High Treason (1929 German film)

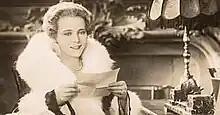
Gerda Maurus in the film

High Treason (German: Hochverrat) is a 1929 German silent drama film directed by Johannes Meyer and starring Gerda Maurus, Gustav Fröhlich and Harry Hardt. The film is set in pre-Revolution Russia. Maurus' performance was contrasted favourably with her appearance in Fritz Lang's "Woman in the Moon" by the magazine "Film und Volk". The film's art direction was by Willi Herrmann.